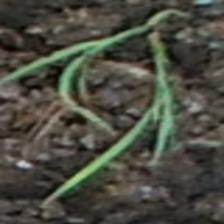
Label: clustered